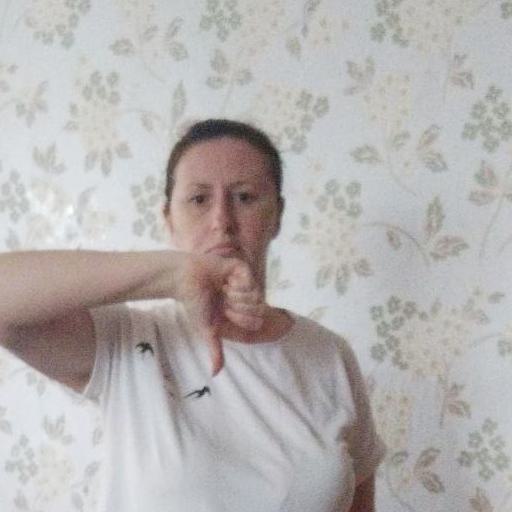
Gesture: dislike